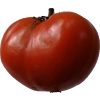
Label: tomato